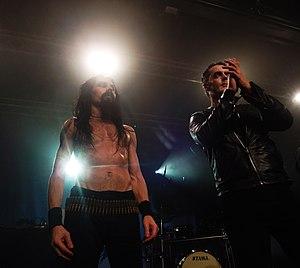
Frost (Satyricon) à Nantes (Rezé) en octobre 2017.
Frost, de son vrai nom Kjetil-Vidar Haraldstad, né le 28 juin 1973 à Øyer en Norvège, est un des batteurs de black metal les plus efficaces au monde.